Battle of Cape Gelidonya

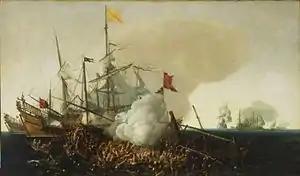
Spanish galleons against Barbary galleys. Cornelis Vroom, 1615.

The battle began at 9 am when the Ottoman galleys moved toward the Spanish ships and opened fire. Previously they had formed up into a huge crescent, designed to encircle the Spanish ships. For their part, in order avoid his ships becoming separated and overwhelmed individually in the light wind conditions, de Rivera ordered deploy rowing boats to tow their ships back into position if necessary, and further ordered to tie the ships side to side together in the worst case. The "Concepción" stood at the vanguard, being followed by the "Carretina", the "Almiranta", and the patache "Santiago". The other two ships remained on standby.